Margaret Allan (racing driver)

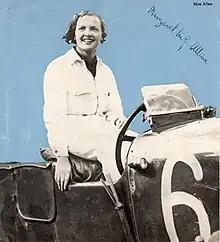

Margaret Mabel Gladys Jennings ("née" Allan; 26 July 1909 – 21 September 1998) was a Scottish motor racing driver. As Margaret Allan (sometimes erroneously "Allen") she was one of the leading British female racing and rally drivers in the inter-war years, and one of only four women ever to earn a 120 mph badge at the Brooklands circuit. During the war, Jennings worked as an ambulance driver and then at Bletchley Park's intelligence de-coding centre. After the war, she became a journalist and was "Vogue" magazine's motoring correspondent from 1948 to 1957.